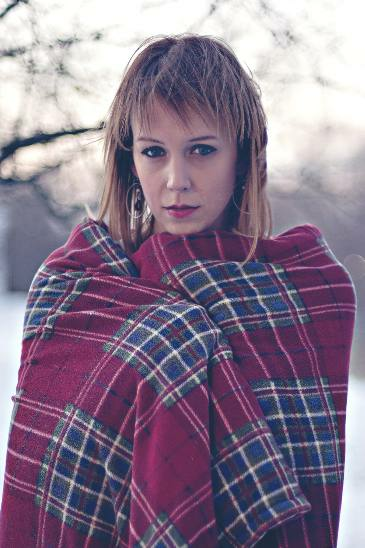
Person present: Yes